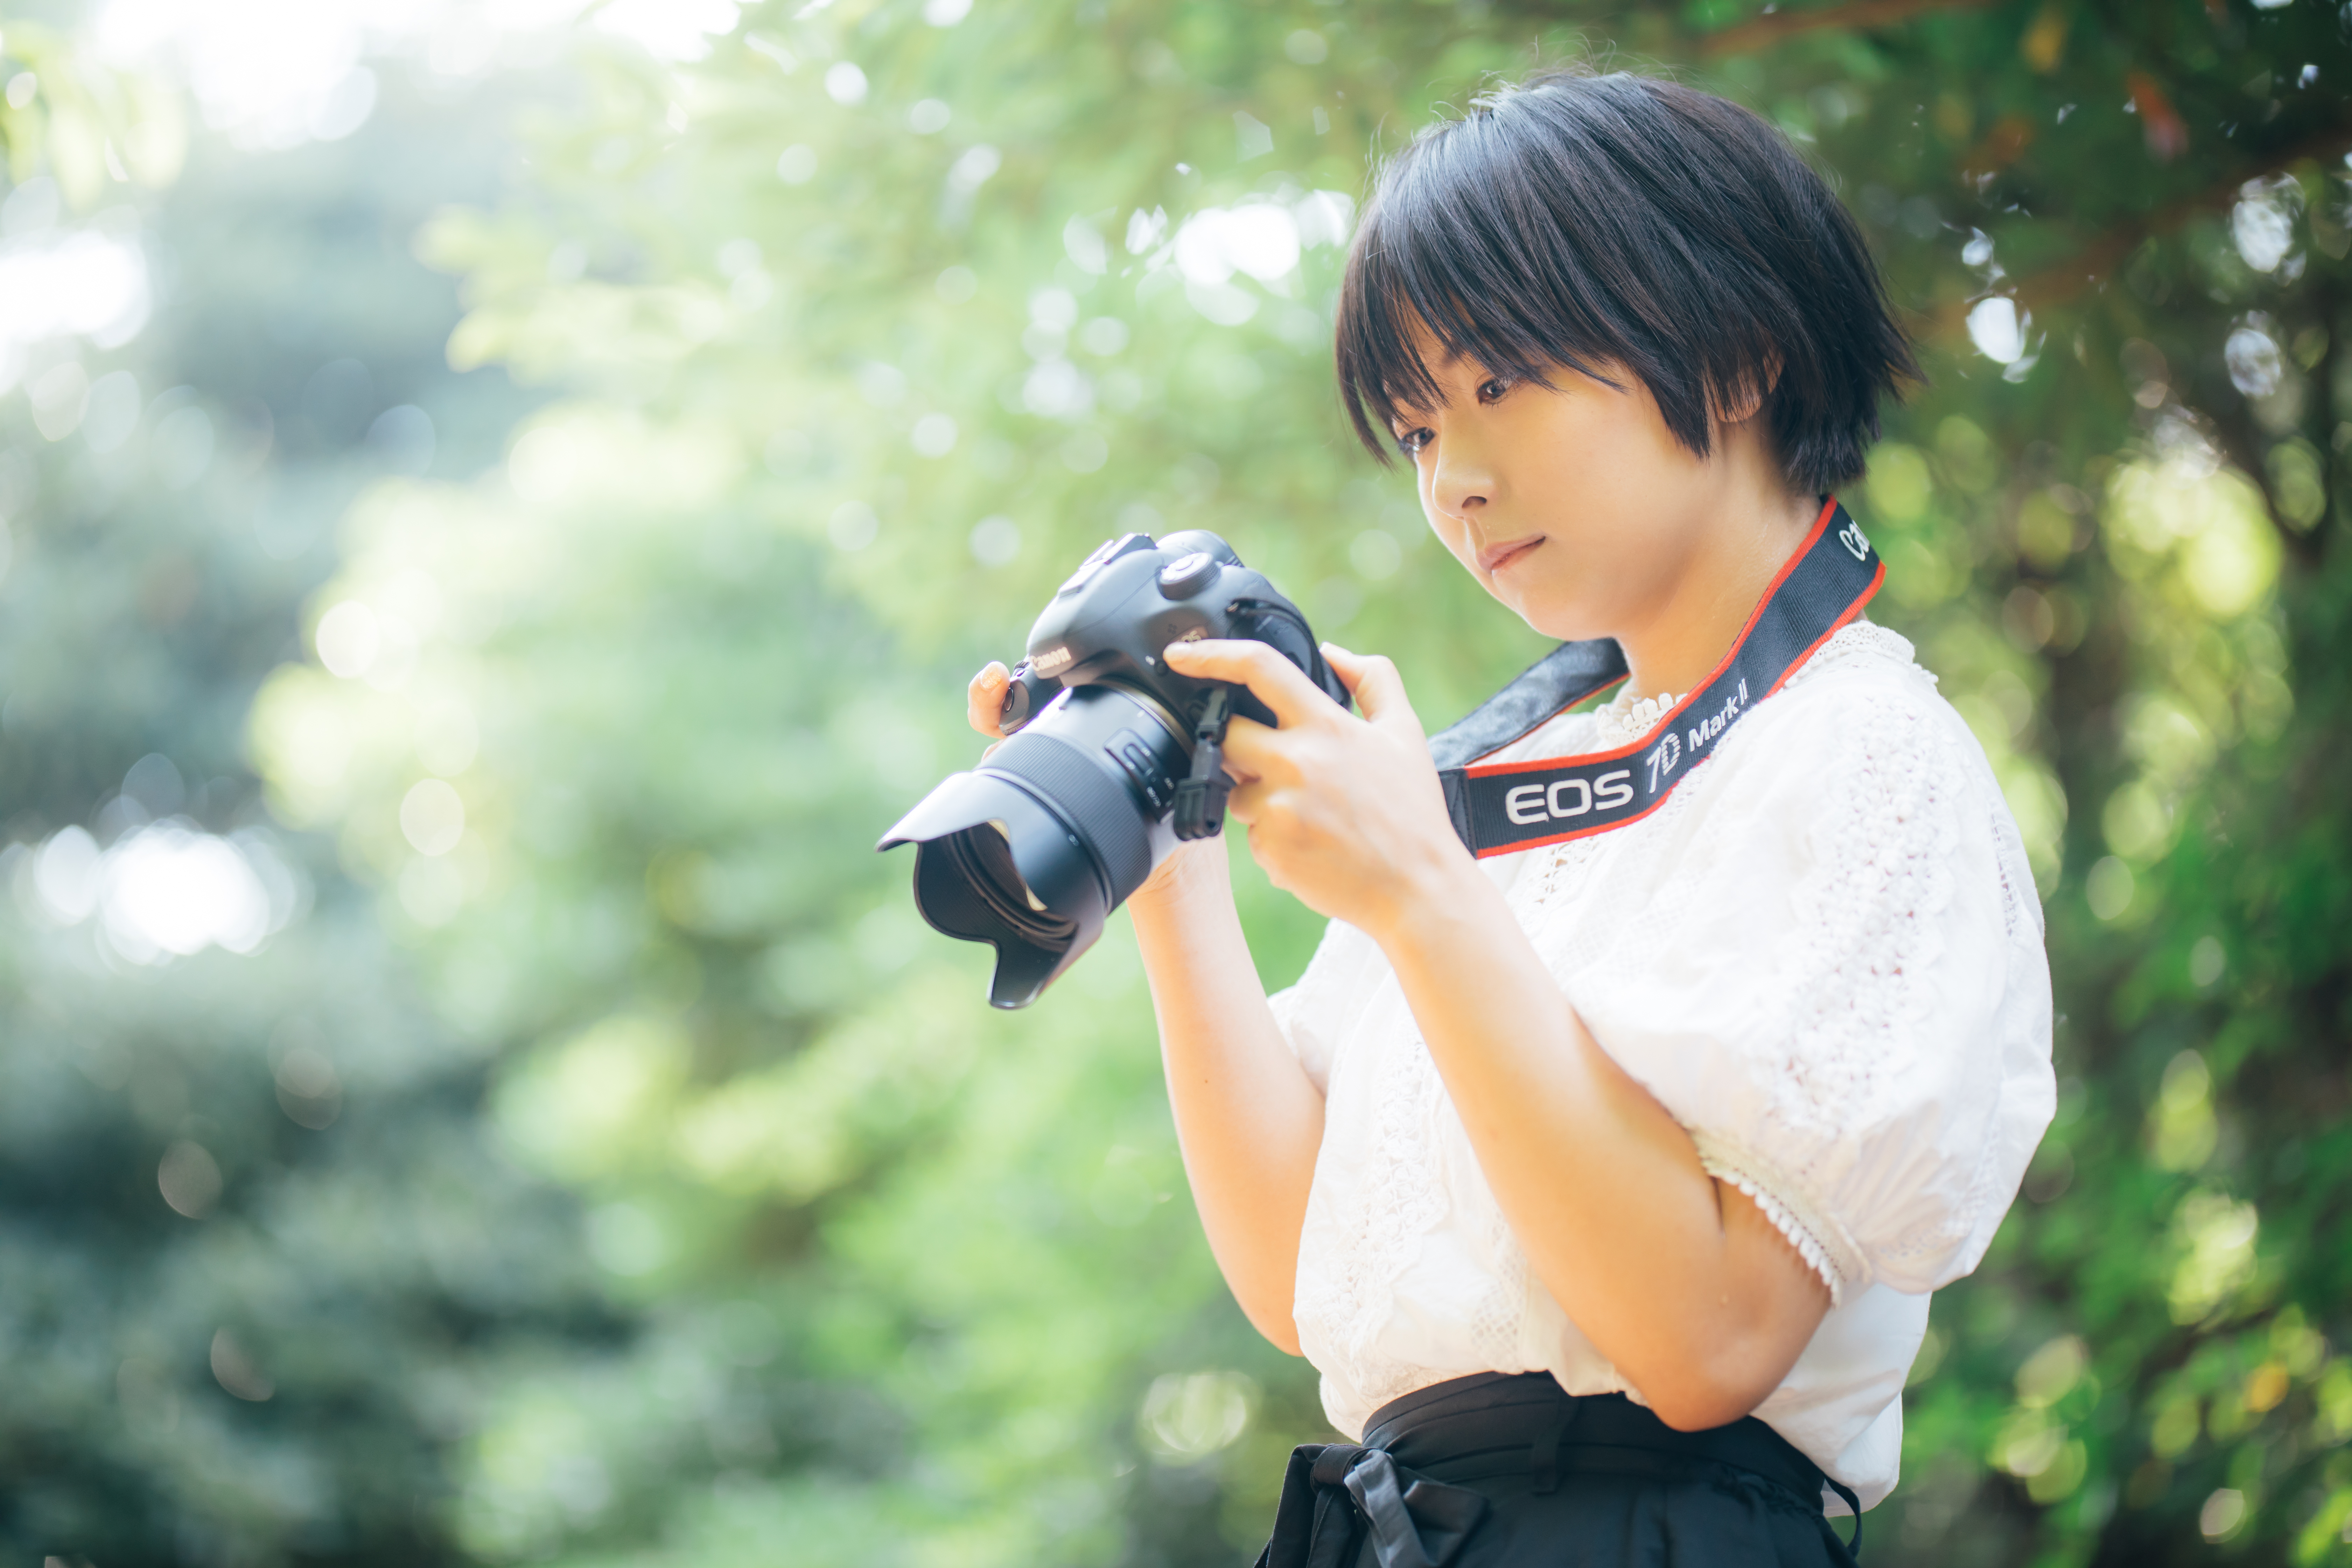
girl, photograph, nature, photographer, snapshot, photography, child, botany, digital slr, digital camera, cameras optics, camera, single lens reflex camera, reflex camera, camera operator, plant, smile, portrait photography